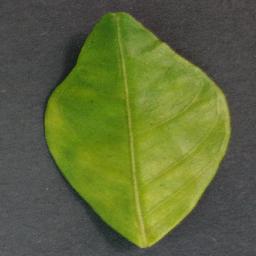
Label: Orange___Haunglongbing_(Citrus_greening)